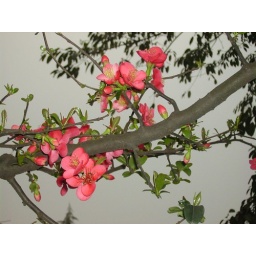
red flowers in Jinli